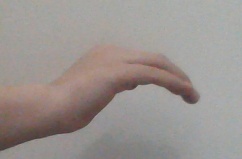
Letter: haa